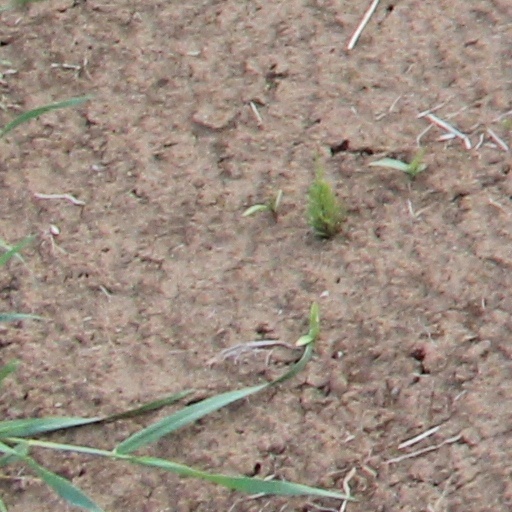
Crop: wheat